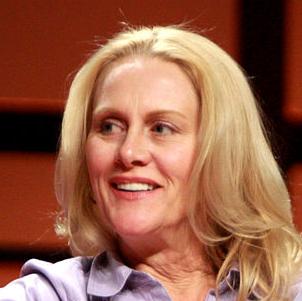
Age: 52